Italo disco

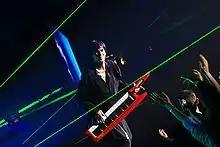

Even in Italy the Space genre had some followers, including I Signori della Galassia who showed up with glam sci-fi inspired clothes and whose album "Iceman" is still highly sought after by collectors today.